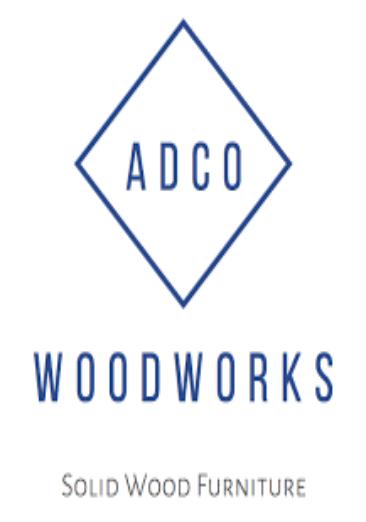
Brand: ADCO
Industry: Necessities